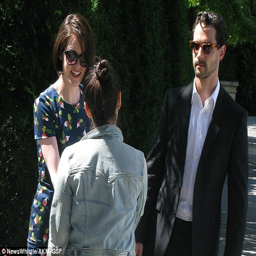
the actress looked happy to chat before the day 's events